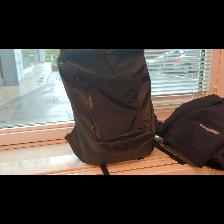
Label: NonHuman